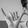
ASL letter: Y